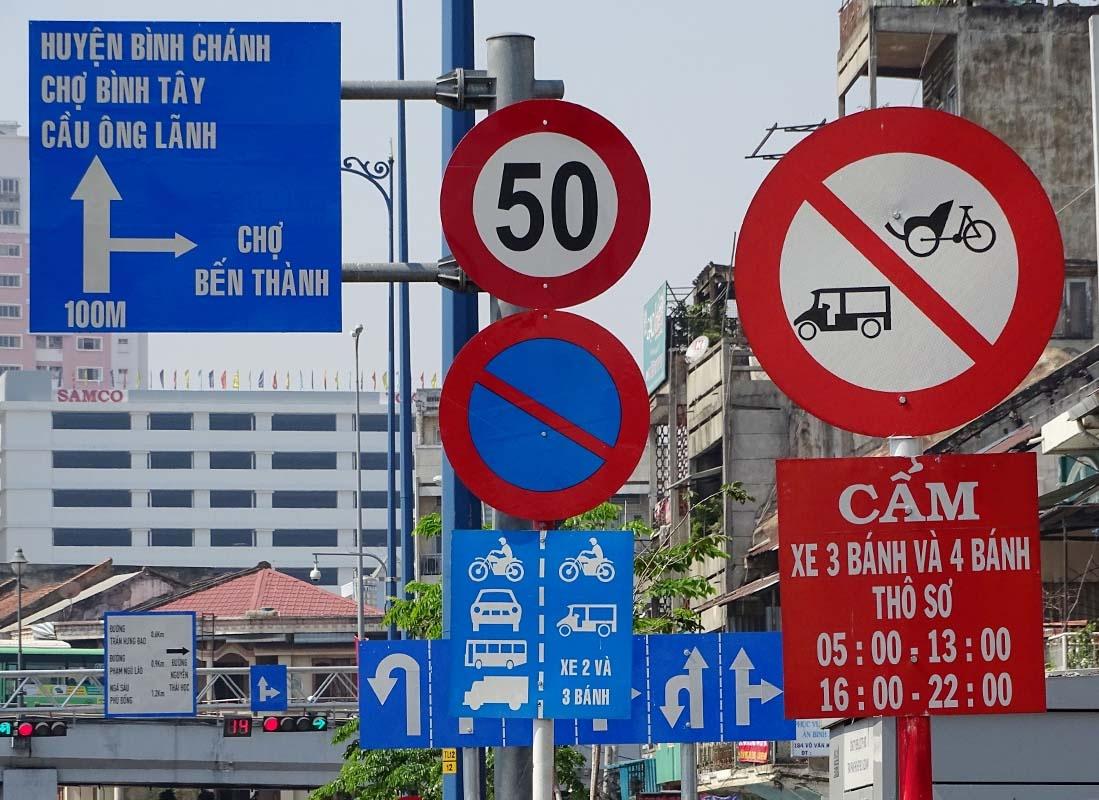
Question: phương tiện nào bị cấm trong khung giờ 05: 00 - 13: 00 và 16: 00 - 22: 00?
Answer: xe 3 bánh và 4 bánh thô sơ bị cấm trong khung giờ 05: 00 - 13: 00 và 16: 00 - 22: 00